Ernie Grunfeld

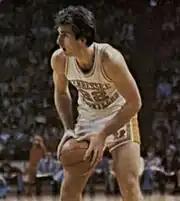
Grunfeld at Tennessee

He attended the University of Tennessee, where he played basketball with future NBA Hall of Famer Bernard King. Nicknamed the "Ernie and Bernie Show", they averaged over 40 points per game. With 2,249 points, he set a new record as the school's all-time leading scorer. The record was broken by Allan Houston in 1993.